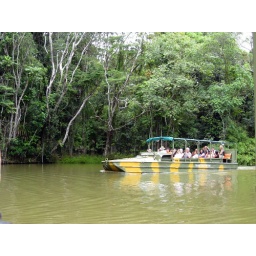
An army duck like ours in the water